Causes of World War I

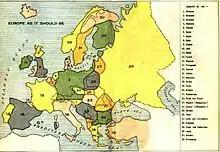
Louis P. Bénézet's map of "Europe As It Should Be" (1918), depicting imagined nations based on ethnic and linguistic criteria. It blamed German aggression on perceived threats to the traditional social order from radicals and ethnic nationalists.

Otto von Bismarck disliked the idea of an overseas empire, but supported France's colonization in Africa because it diverted the French away from Continental Europe and revanchism after 1870. Germany's "New Course" in foreign affairs, "Weltpolitik" ("world policy"), was adopted in the 1890s after Bismarck's dismissal. Its aim was ostensibly to transform Germany into a global power through assertive diplomacy, the acquisition of overseas colonies, and the development of a large navy. Some historians, notably MacMillan and Hew Strachan, believe that a consequence of "Weltpolitik" and Germany's associated assertiveness was to isolate it. "Weltpolitik", particularly as expressed in Germany's objections to France's growing influence in Morocco in 1904 and 1907, also helped cement the Triple Entente. The Anglo-German naval race isolated Germany by reinforcing Britain's preference for agreements with Germany's continental rivals: France and Russia.